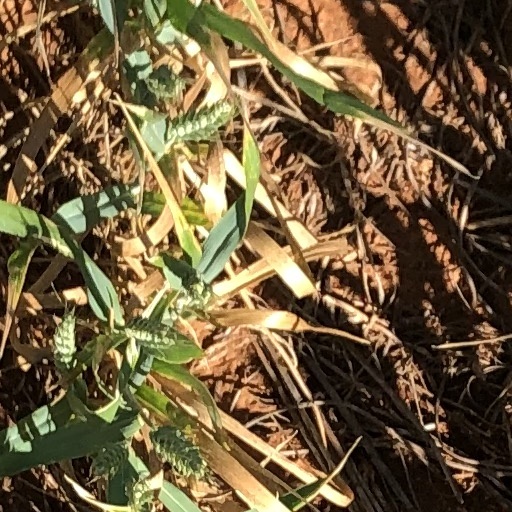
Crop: wheat